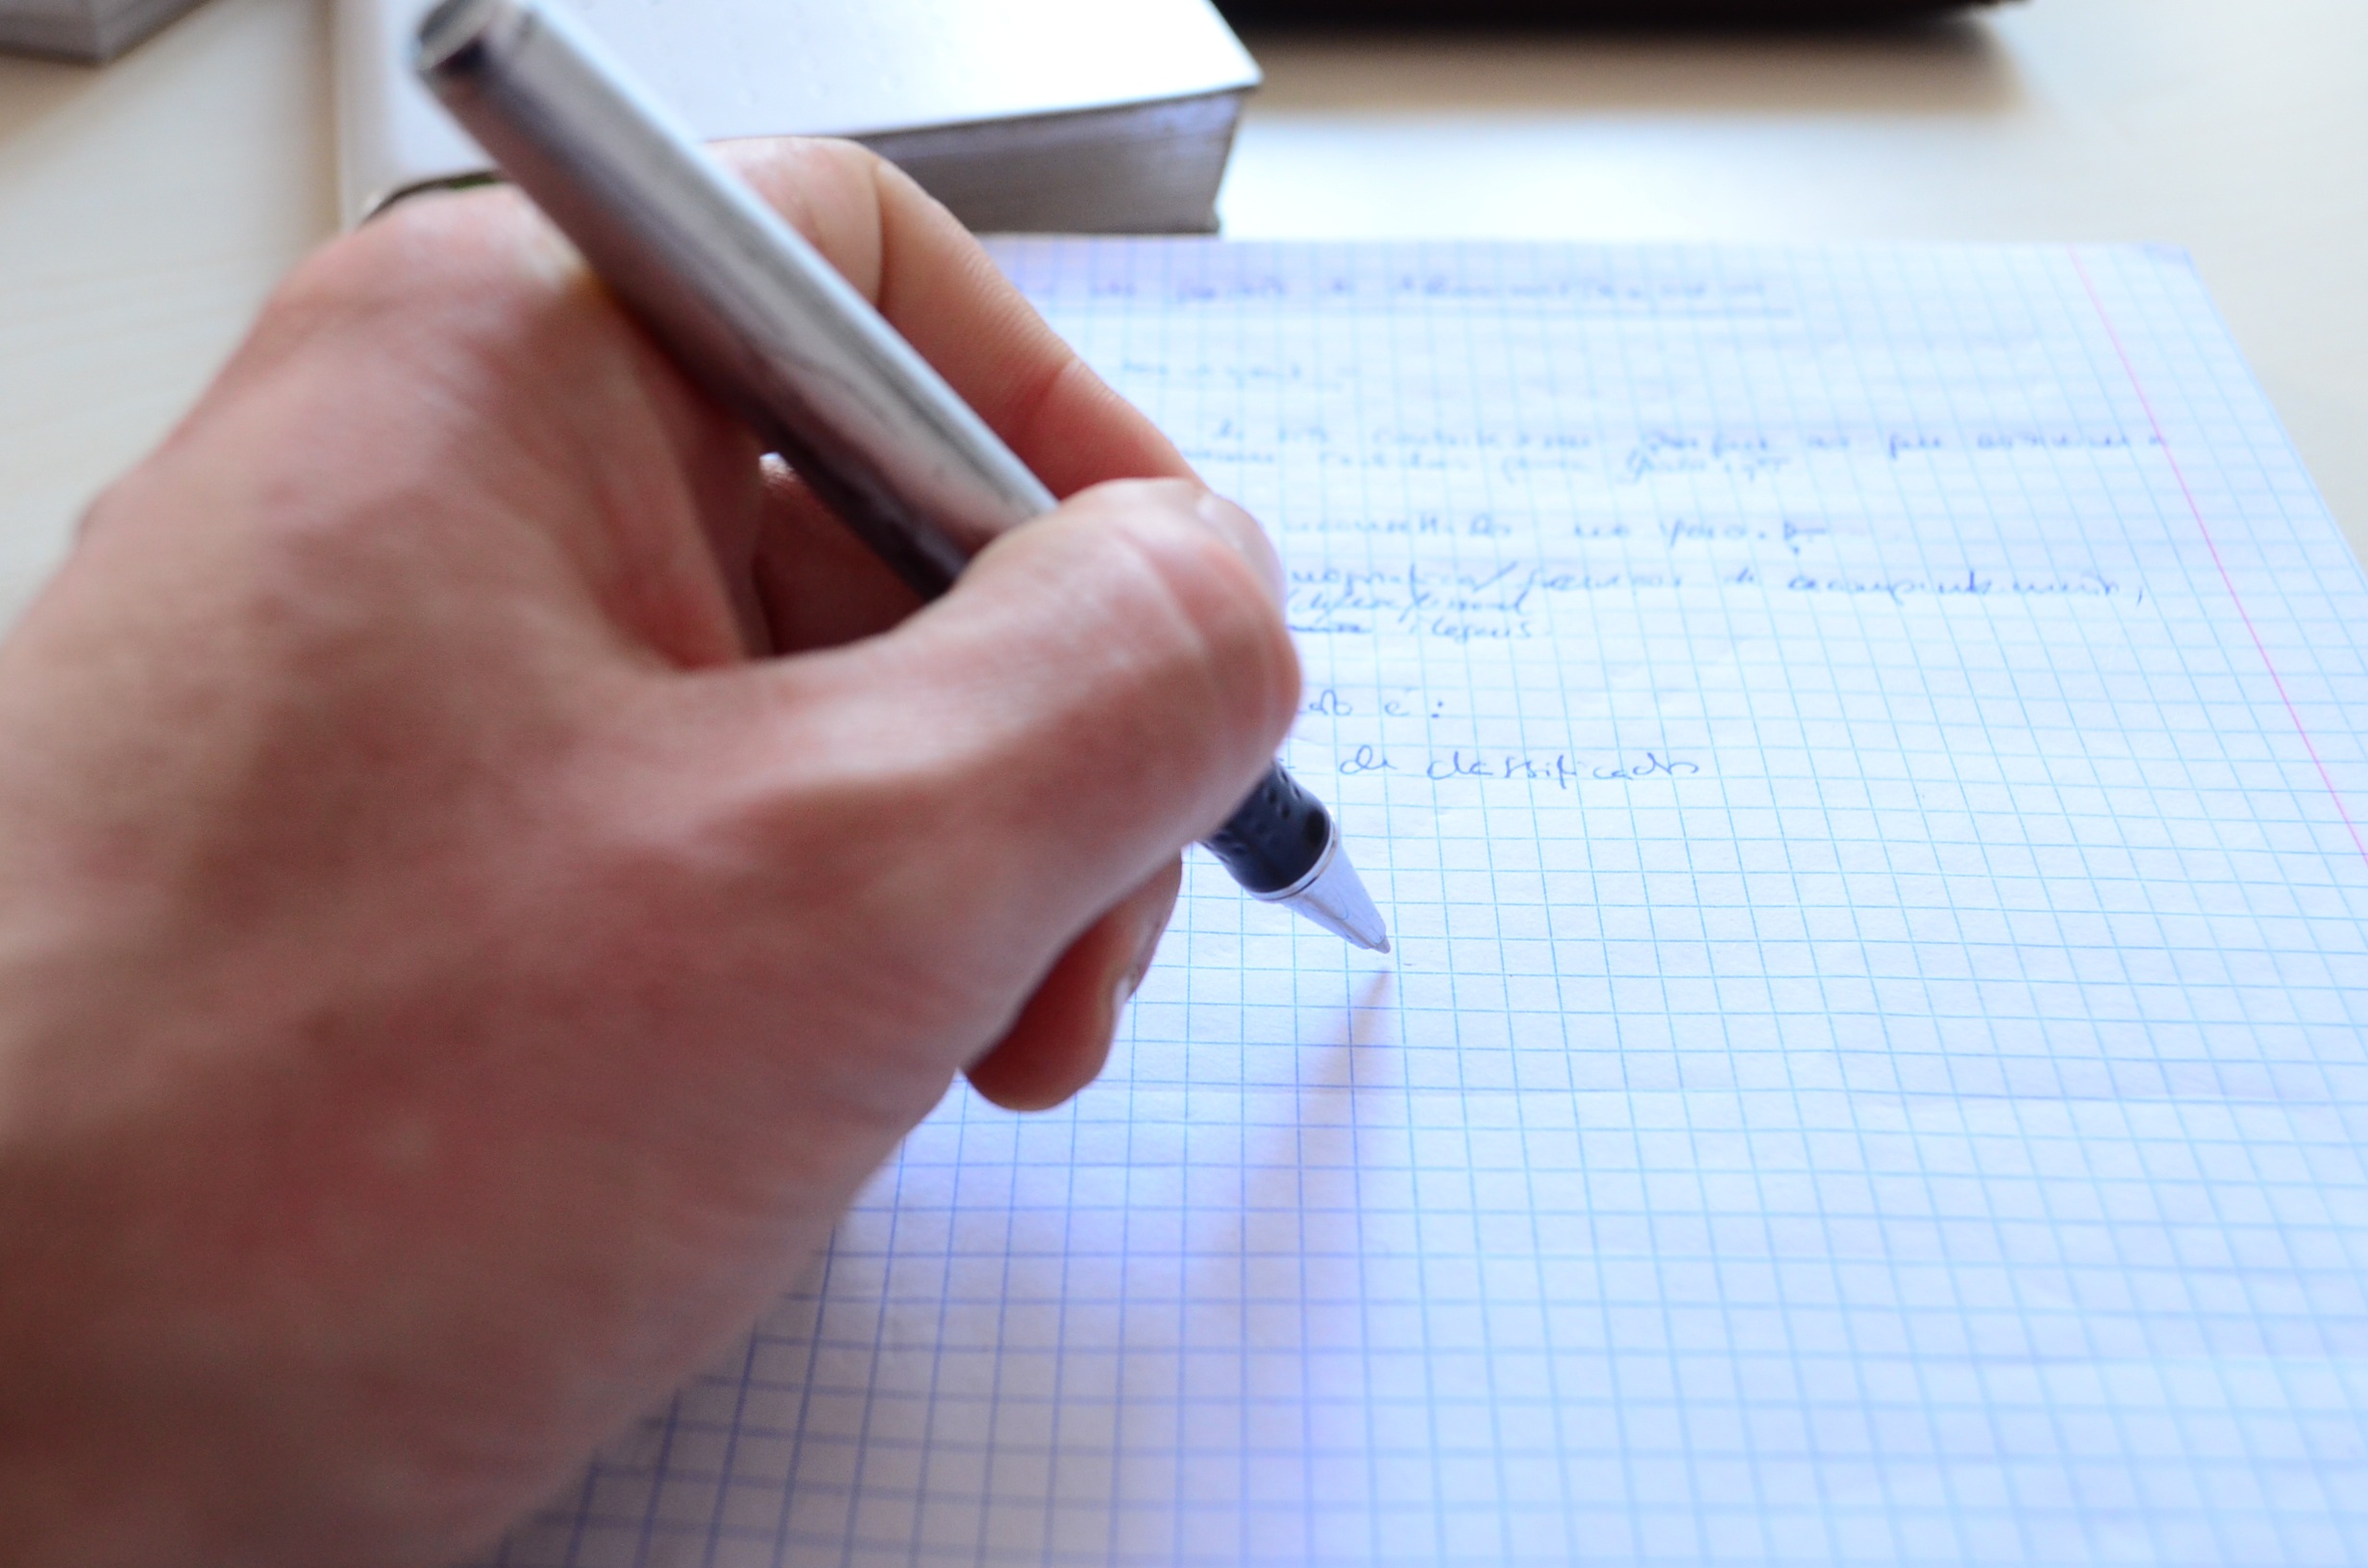
writing, hand, pen, finger, letter, paper, art, drawing, handwriting, document, signature, form, application